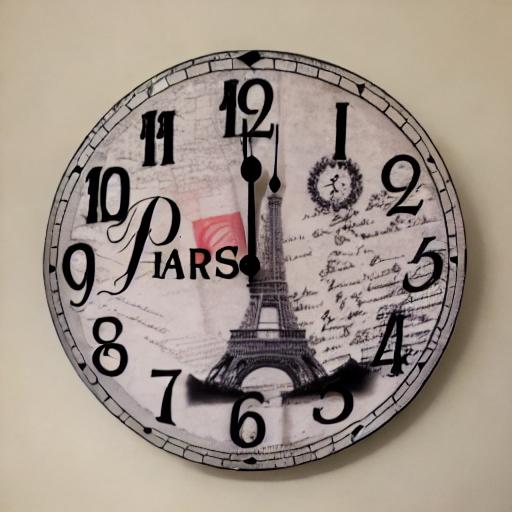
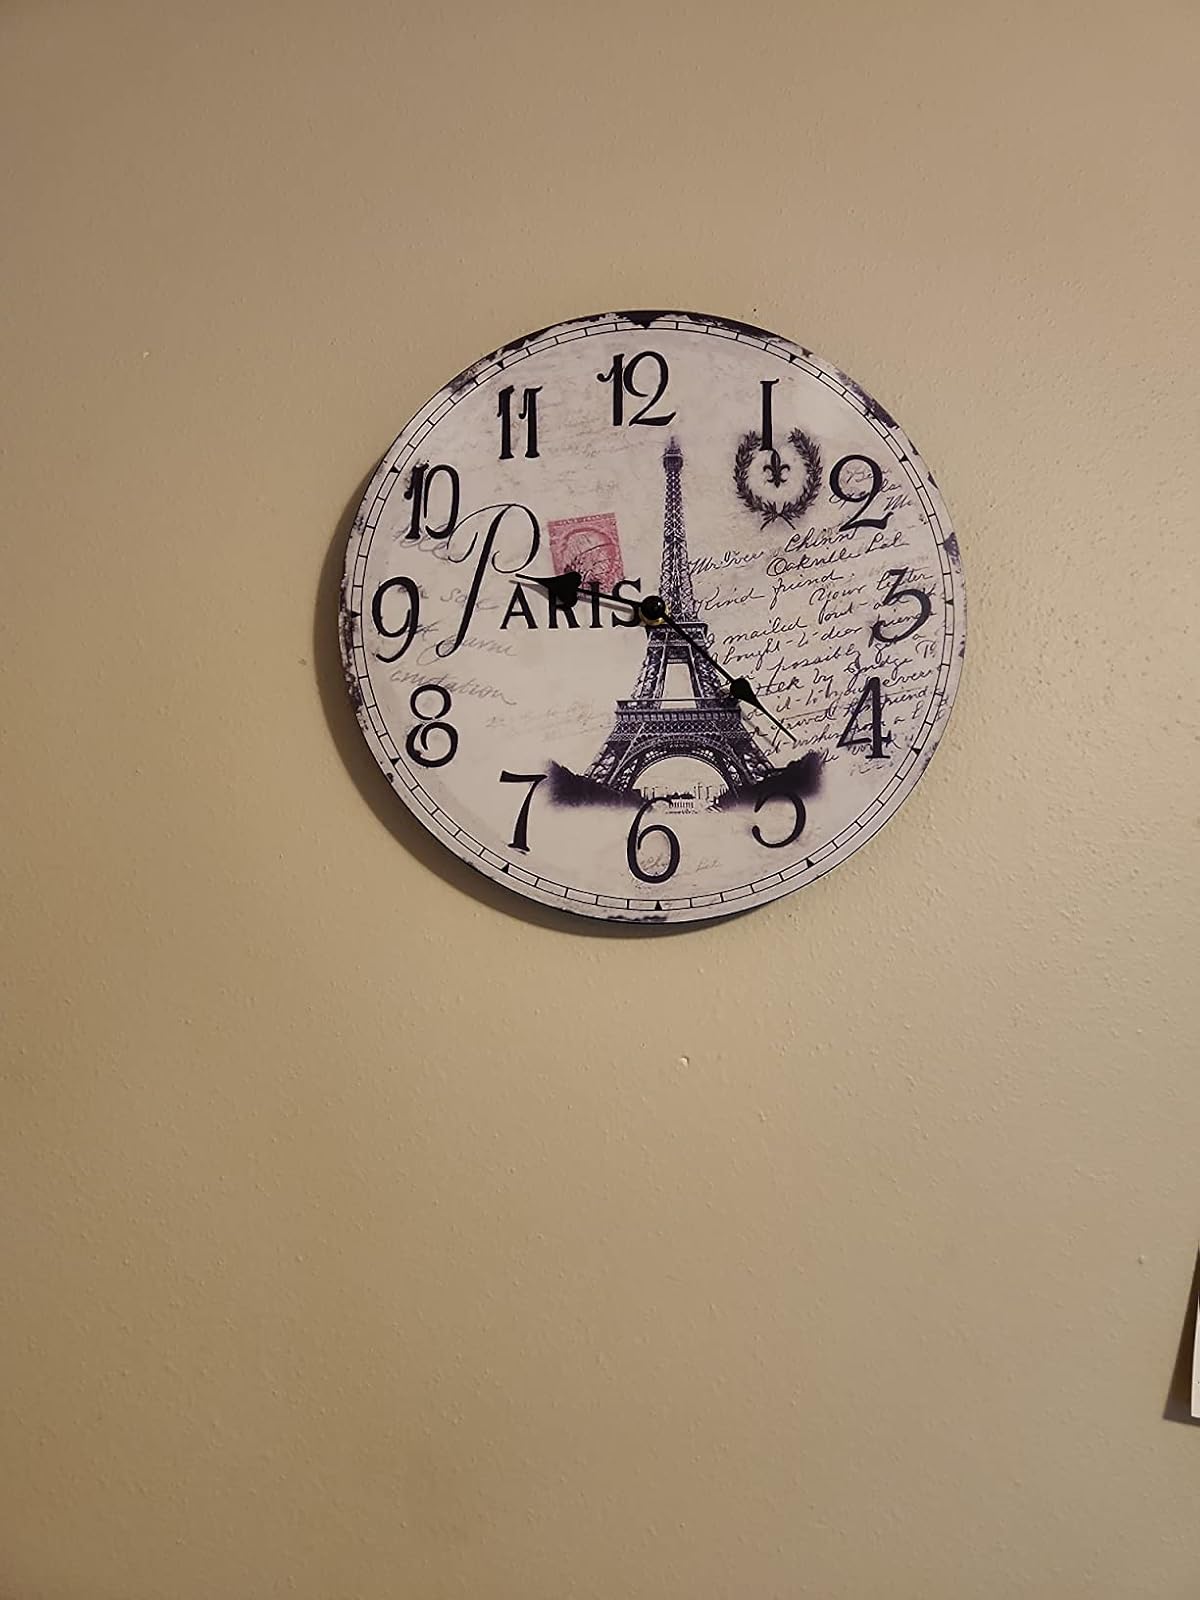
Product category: clock
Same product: no